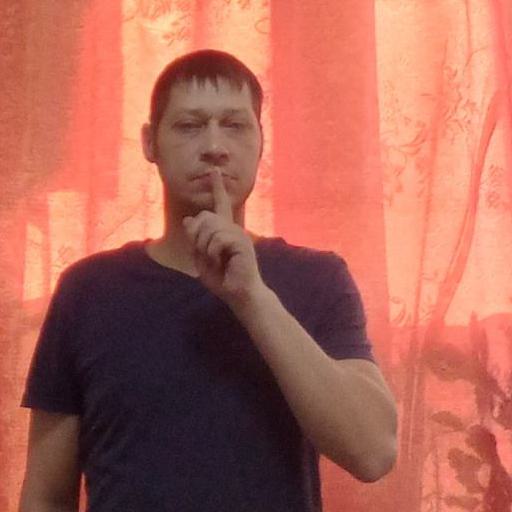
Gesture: mute